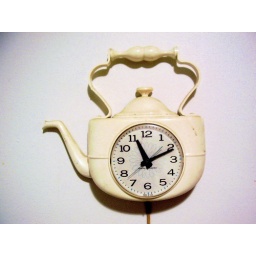
clock in kitchen